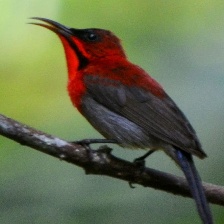
Species: CRIMSON SUNBIRD
Scientific name: AETHOPYGA SIPARAJA